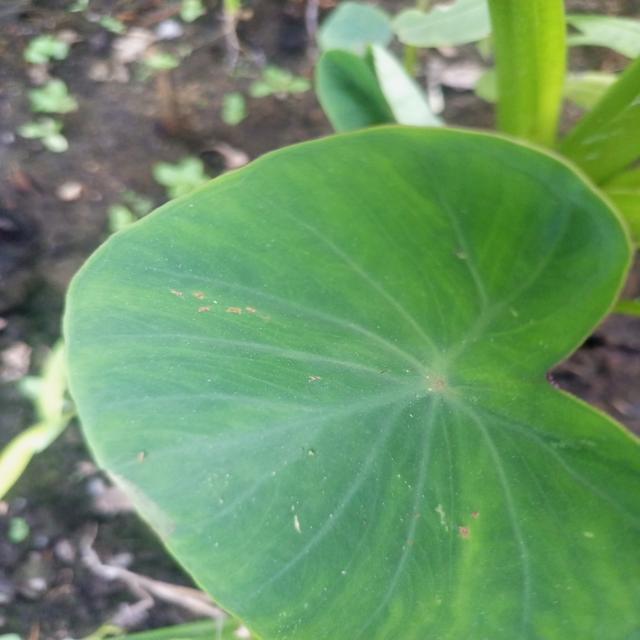
Label: Early_Blight